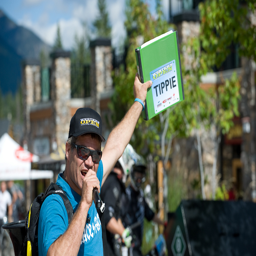
all shots by by person and rider shots can be found on his website .